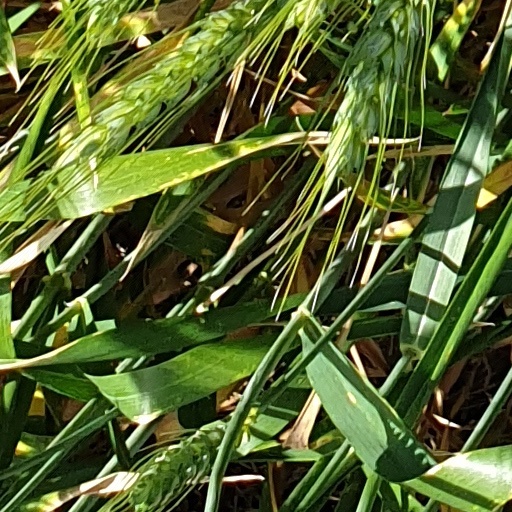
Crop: wheat